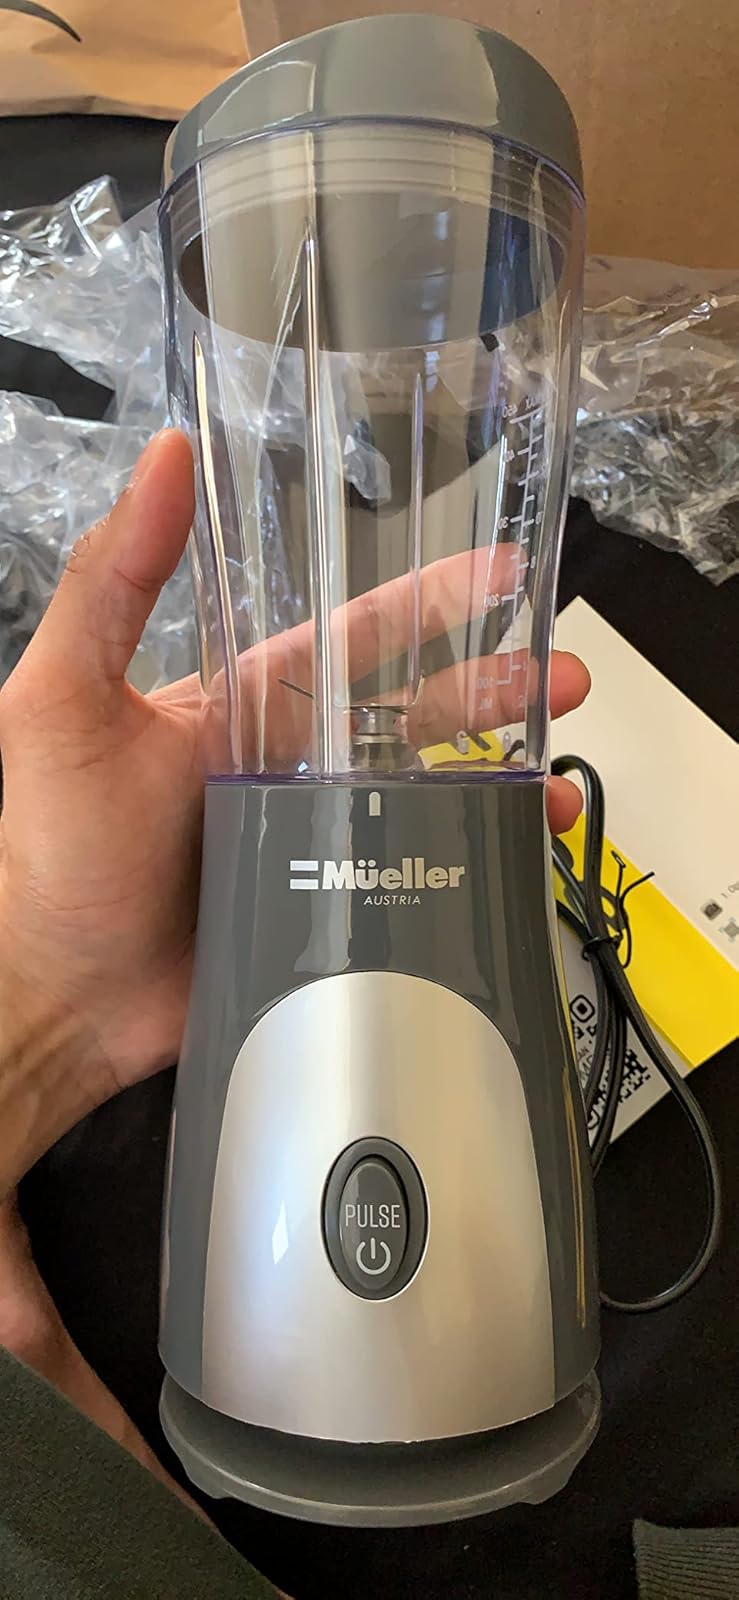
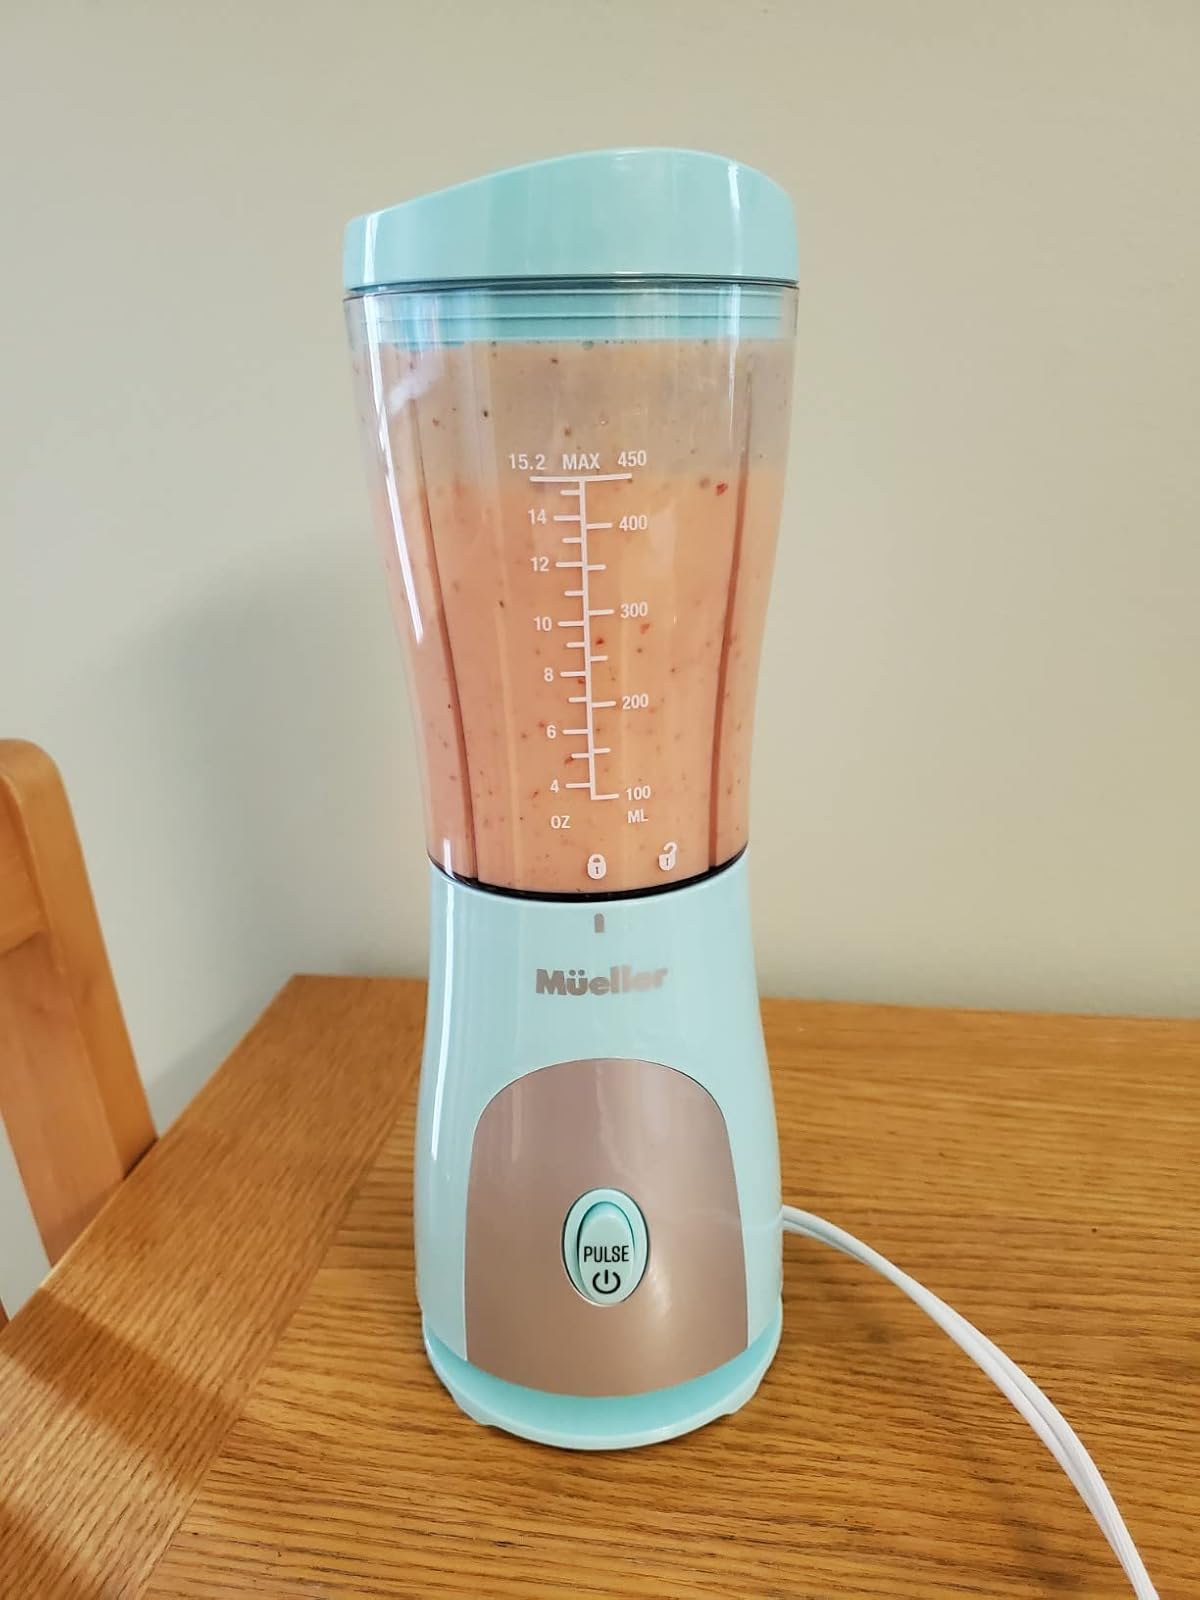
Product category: items_blender
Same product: no